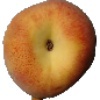
Label: Peach 1